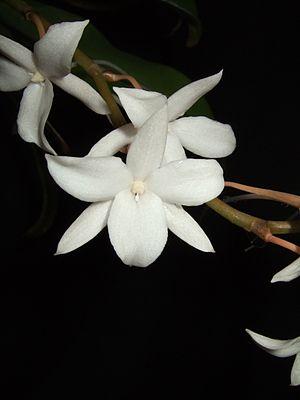
Aerangis modesta est une espèce d'orchidée épiphyte originaire de Madagascar et des Comores